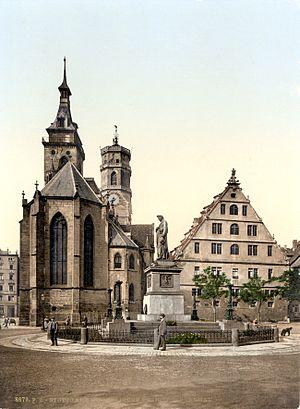
La collégiale, située au centre de la ville de Stuttgart, est à la fois la basilique de l’Église protestante du Wurtemberg et l'église paroissiale de la communauté de la collégiale au sein du cercle des églises de Stuttgart. La partie inférieure de la tour sud constitue le seul vestige témoignant de l'influence de la Maison de Hohenstaufen à Stuttgart. Avec ses deux tours inégales, elle est l'un des emblèmes de la ville.